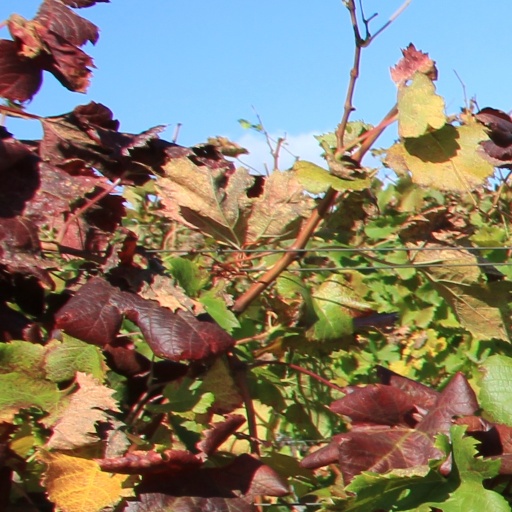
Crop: grape